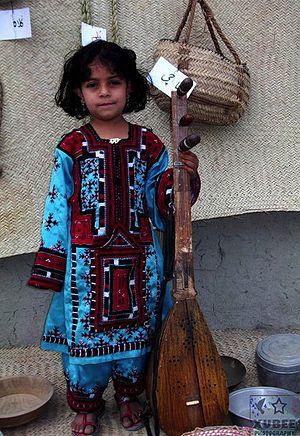
Les Baloutches sont un peuple iranien qui vit majoritairement au Baloutchistan, une province du sud-ouest du Pakistan. Il existe aussi des communautés baloutches importantes en Afghanistan, en Iran et au Turkménistan. Les quelque 100 000 Baloutches de l’Afghanistan habitent dans le Sud-Ouest, soit dans les provinces de Kandahâr, Helmand et Nimrôz, près de la frontière pakistanaise.